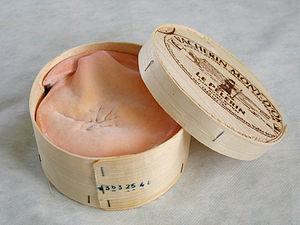
Le sanglier est un artisan qui confectionne des sangles en écorce d'épicéa pour cercler des fromages coulants, dont principalement les vacherins mont d'Or franc-comtois, Vacherins Mont-d'Or vaudois, vacherin des Bauges, vacherin d'Abondance, moelleux du Revard de Savoie, l'édel de Cléron ou l'écorce de sapin franc-comtois.
Les appellations d'origines mont d'Or et Vacherin Mont-d'Or désignent deux fromages au lait de vache à pâte molle à croûte lavée élaborés dans une zone située au cœur du massif du Jura. Le fromage produit en France, dans une partie du département du Doubs, est appelé « mont d'Or » ou « vacherin du Haut-Doubs », tandis que celui produit en Suisse dans le canton de Vaud est appelé « Vacherin Mont-d'Or » ou simplement « Vacherin ». Bien que les deux fromages soient très similaires, il existe quelques différences, les plus importantes étant d'une part l'utilisation exclusive de lait cru en France et, depuis 2003, de lait thermisé en Suisse et d'autre part un affinage obligatoirement sur planche d’épicéa, de 17 à 25 jours en Suisse pour 12 jours en France.
La Suisse possède une tradition fromagère forte et ancestrale. Le relief accidenté du pays rend impropres à la culture environ 80 % des terres agricoles, elles sont donc principalement exploitées pour l'élevage bovin et ovin. Ce mode d'exploitation a forgé une grande partie du paysage suisse, dans les Alpes, le Jura ou sur le plateau suisse. De nos jours, les fromageries et les alpages de Suisse produisent près de 800 variétés de fromages sans compter les fromages frais.